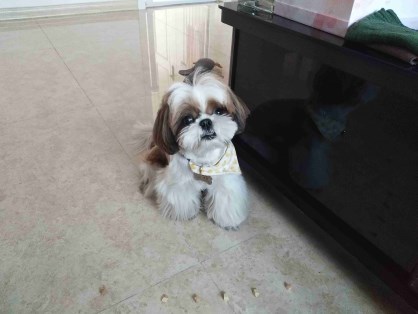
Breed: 361-n000123-Shih_Tzu